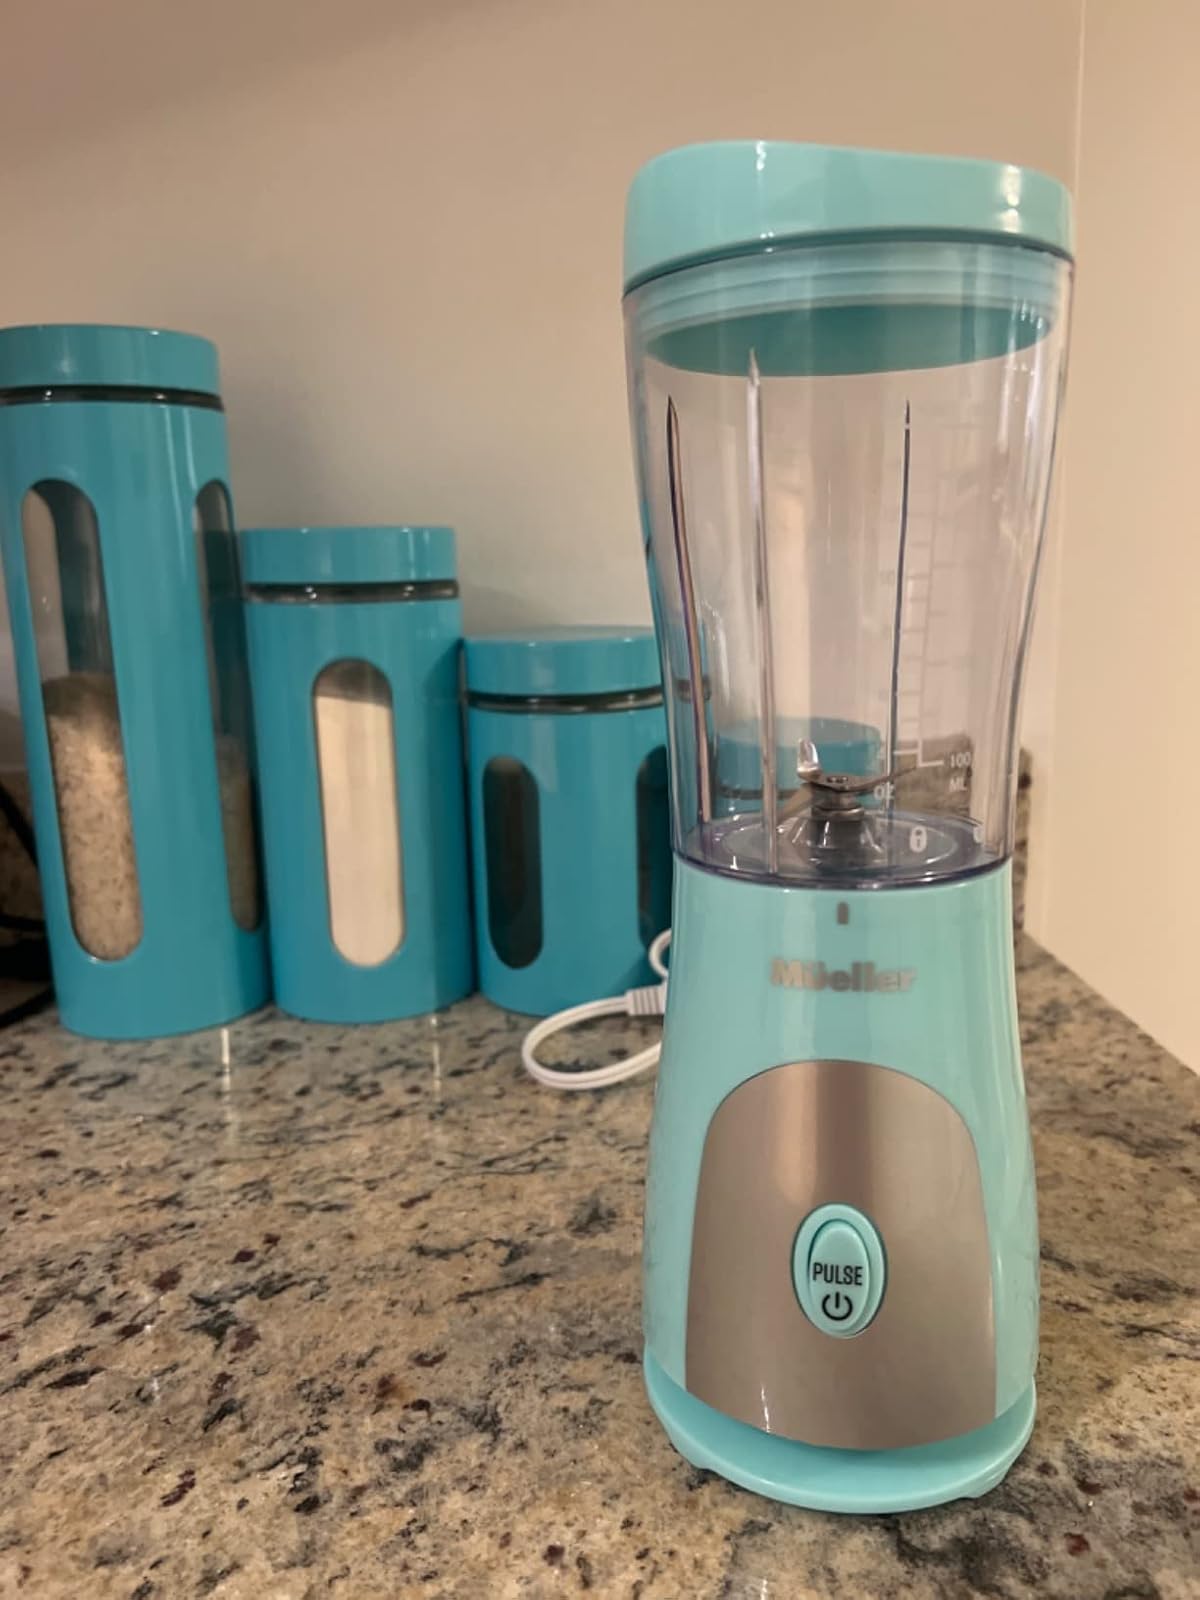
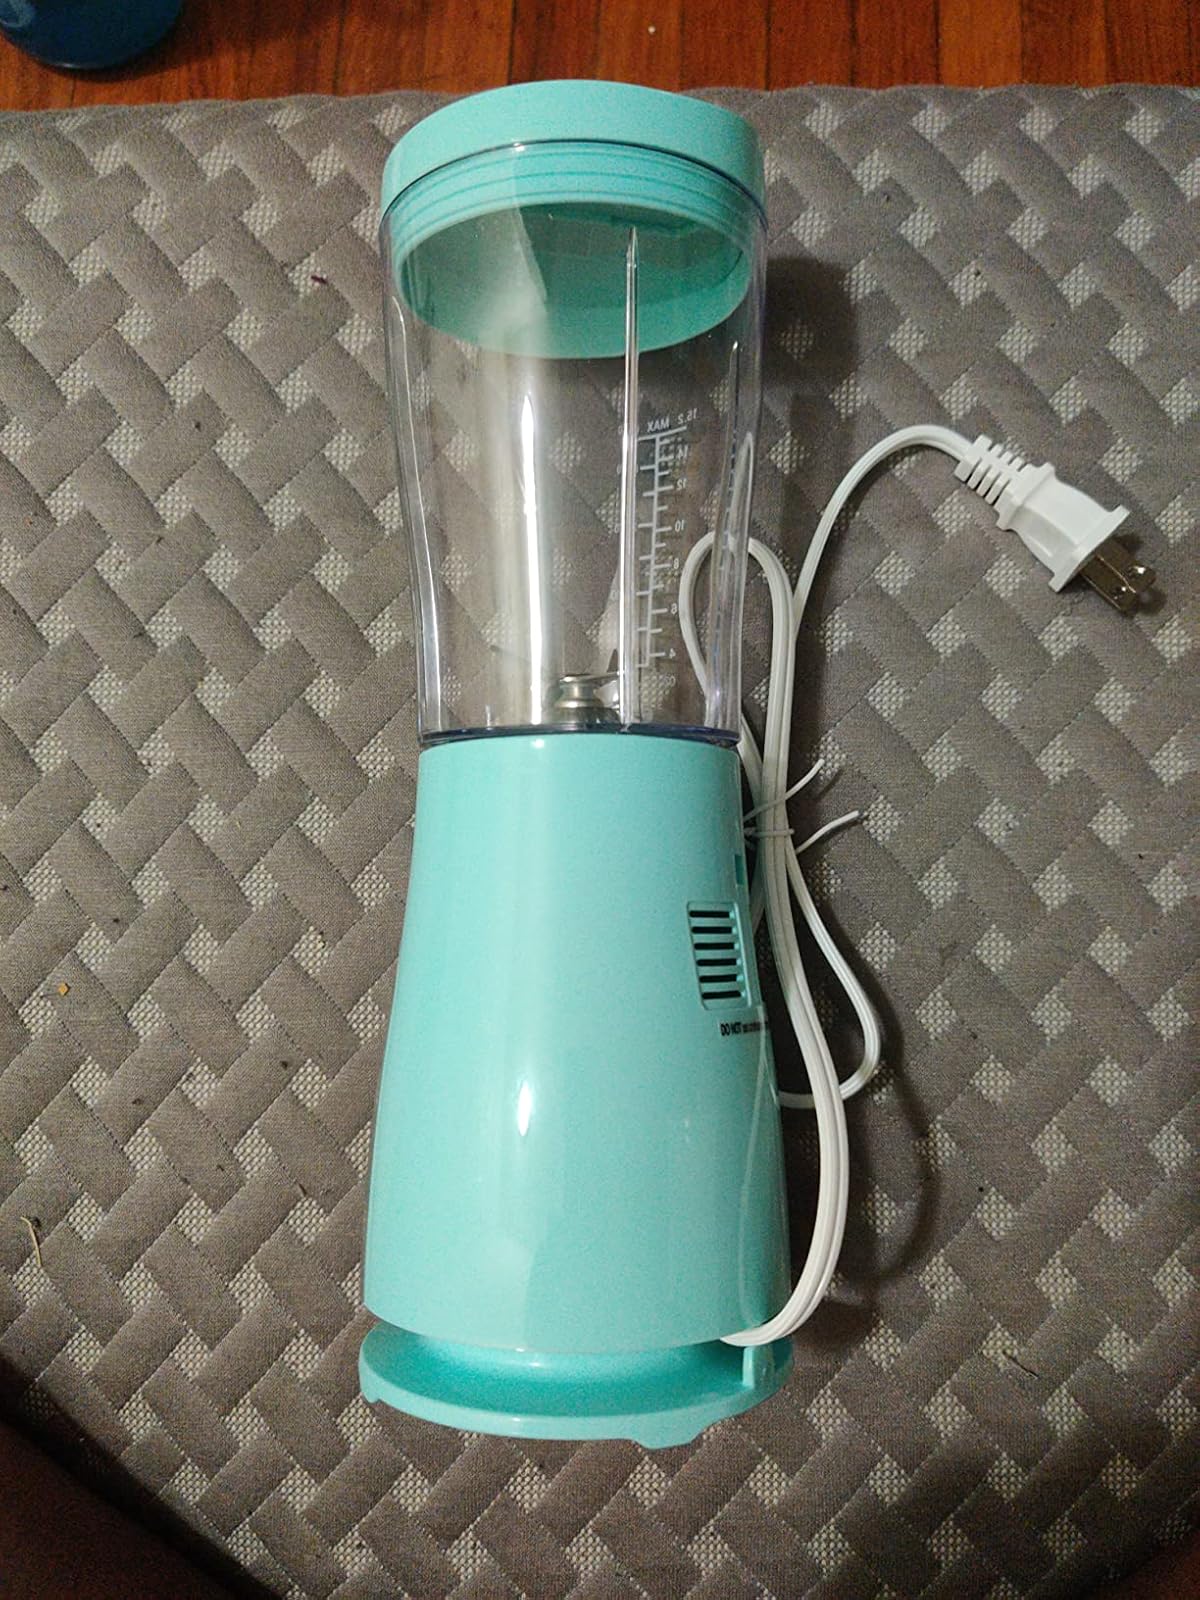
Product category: items_blender
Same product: yes